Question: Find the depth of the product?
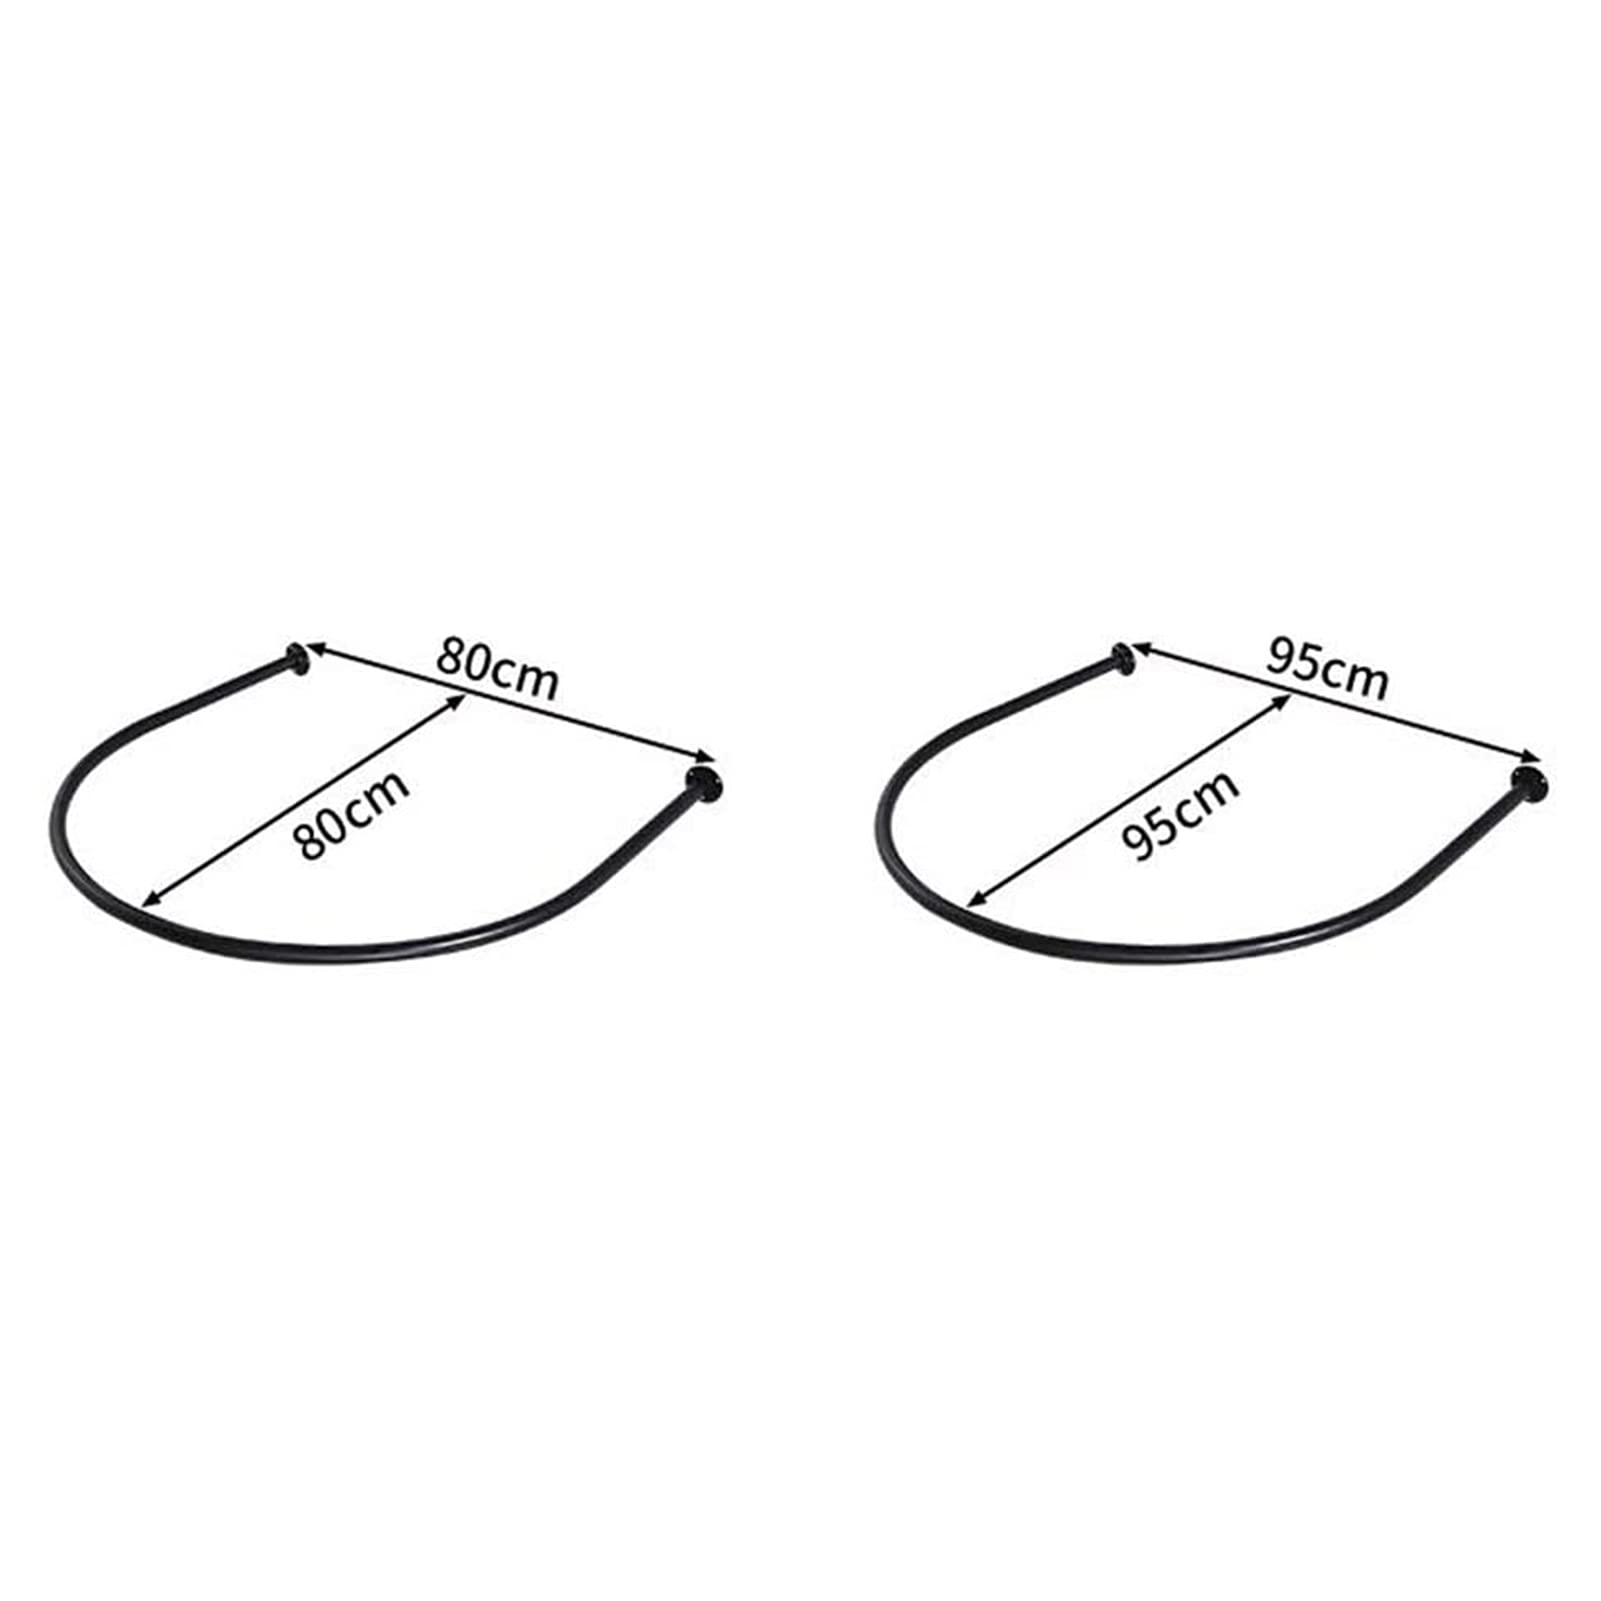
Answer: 95.0 centimetre